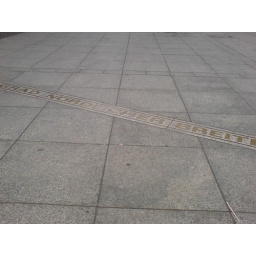
A sign on ground in Mainz